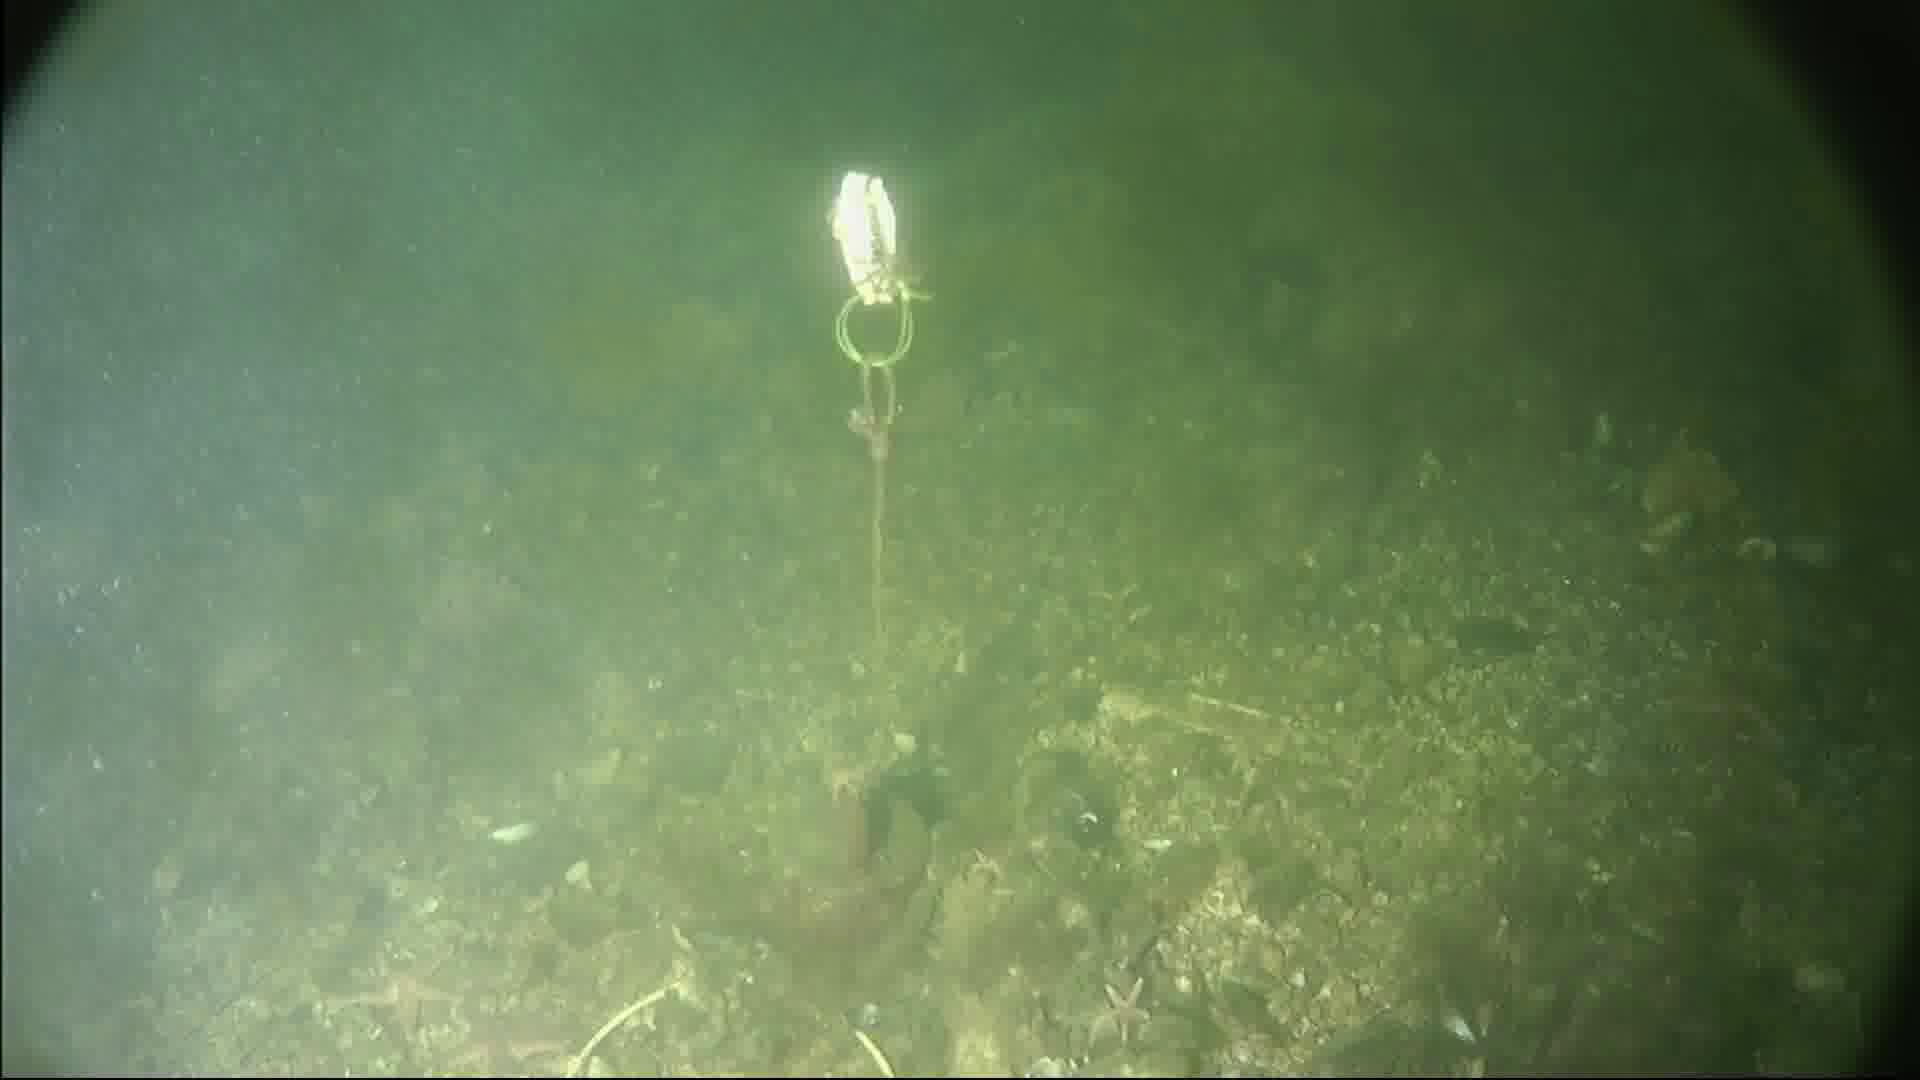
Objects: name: starfish